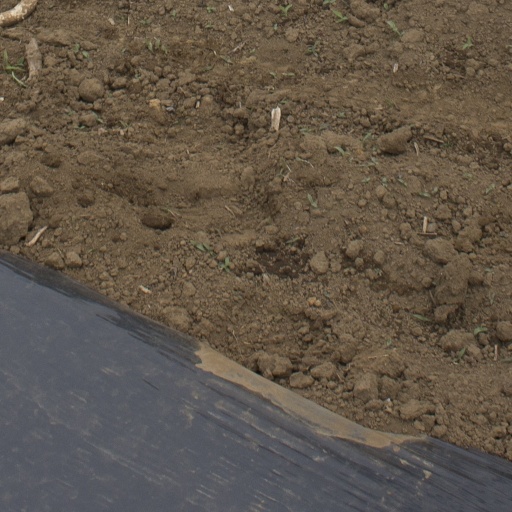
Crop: Jerusalem artichoke